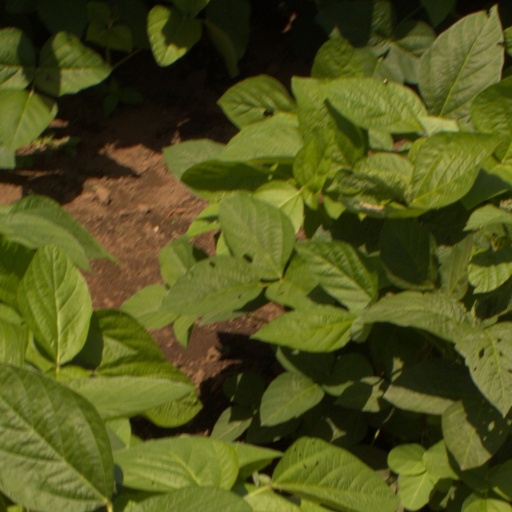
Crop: soybean